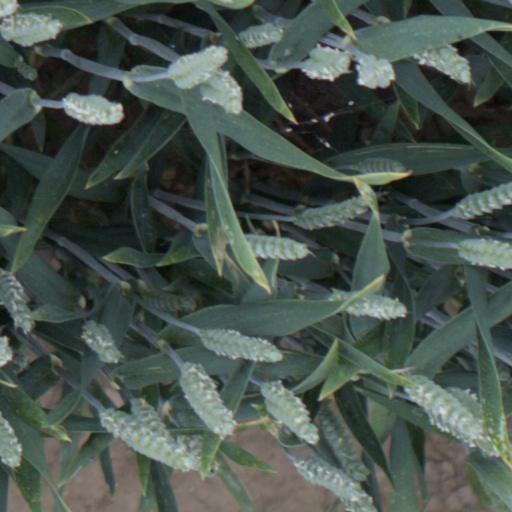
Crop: wheat